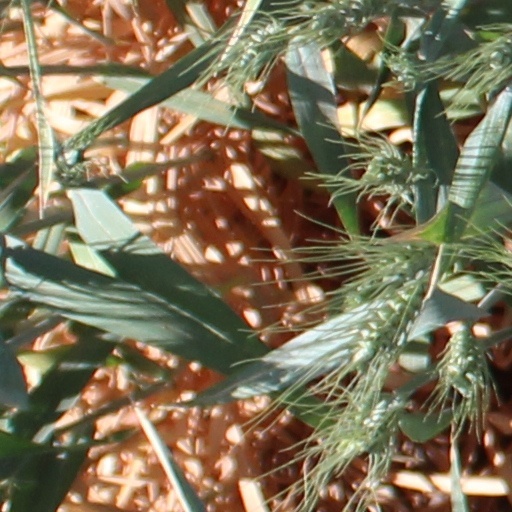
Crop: wheat